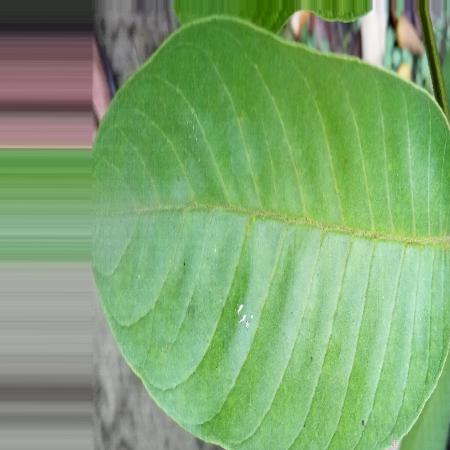
Label: Disease Free